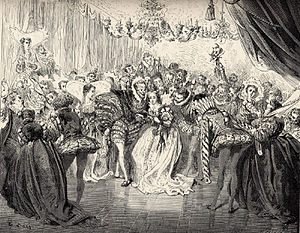
Askepot
Gustave Dorés illustration af Askepot ved festen.
Fortællingen om Askepot er et populært eventyr, som indeholder en klassisk folkefortælling med mytiske elementer om uretfærdig undertrykkelse og triumferende belønning. De første trykte udgaver er Bonaventure de Périers Les nouvelles recréations et joyeux devis fra 1558 og Basiles Il pentamerone fra 1634. Bedst kendt er dog Charles Perraults version i Histoires ou contes du temps passé fra 1697 og brødrene Grimms Hausmärchen fra 1812-15. Mens eventyret er udbredt i den indoeuropæiske verden, er det også gledet sømløst ind i eventyrverdenen i Afrika, Indien, Japan og Java. Stedbørn - og forsømte børn med tilsvarende skæbner - er overalt et kendt fænomen.